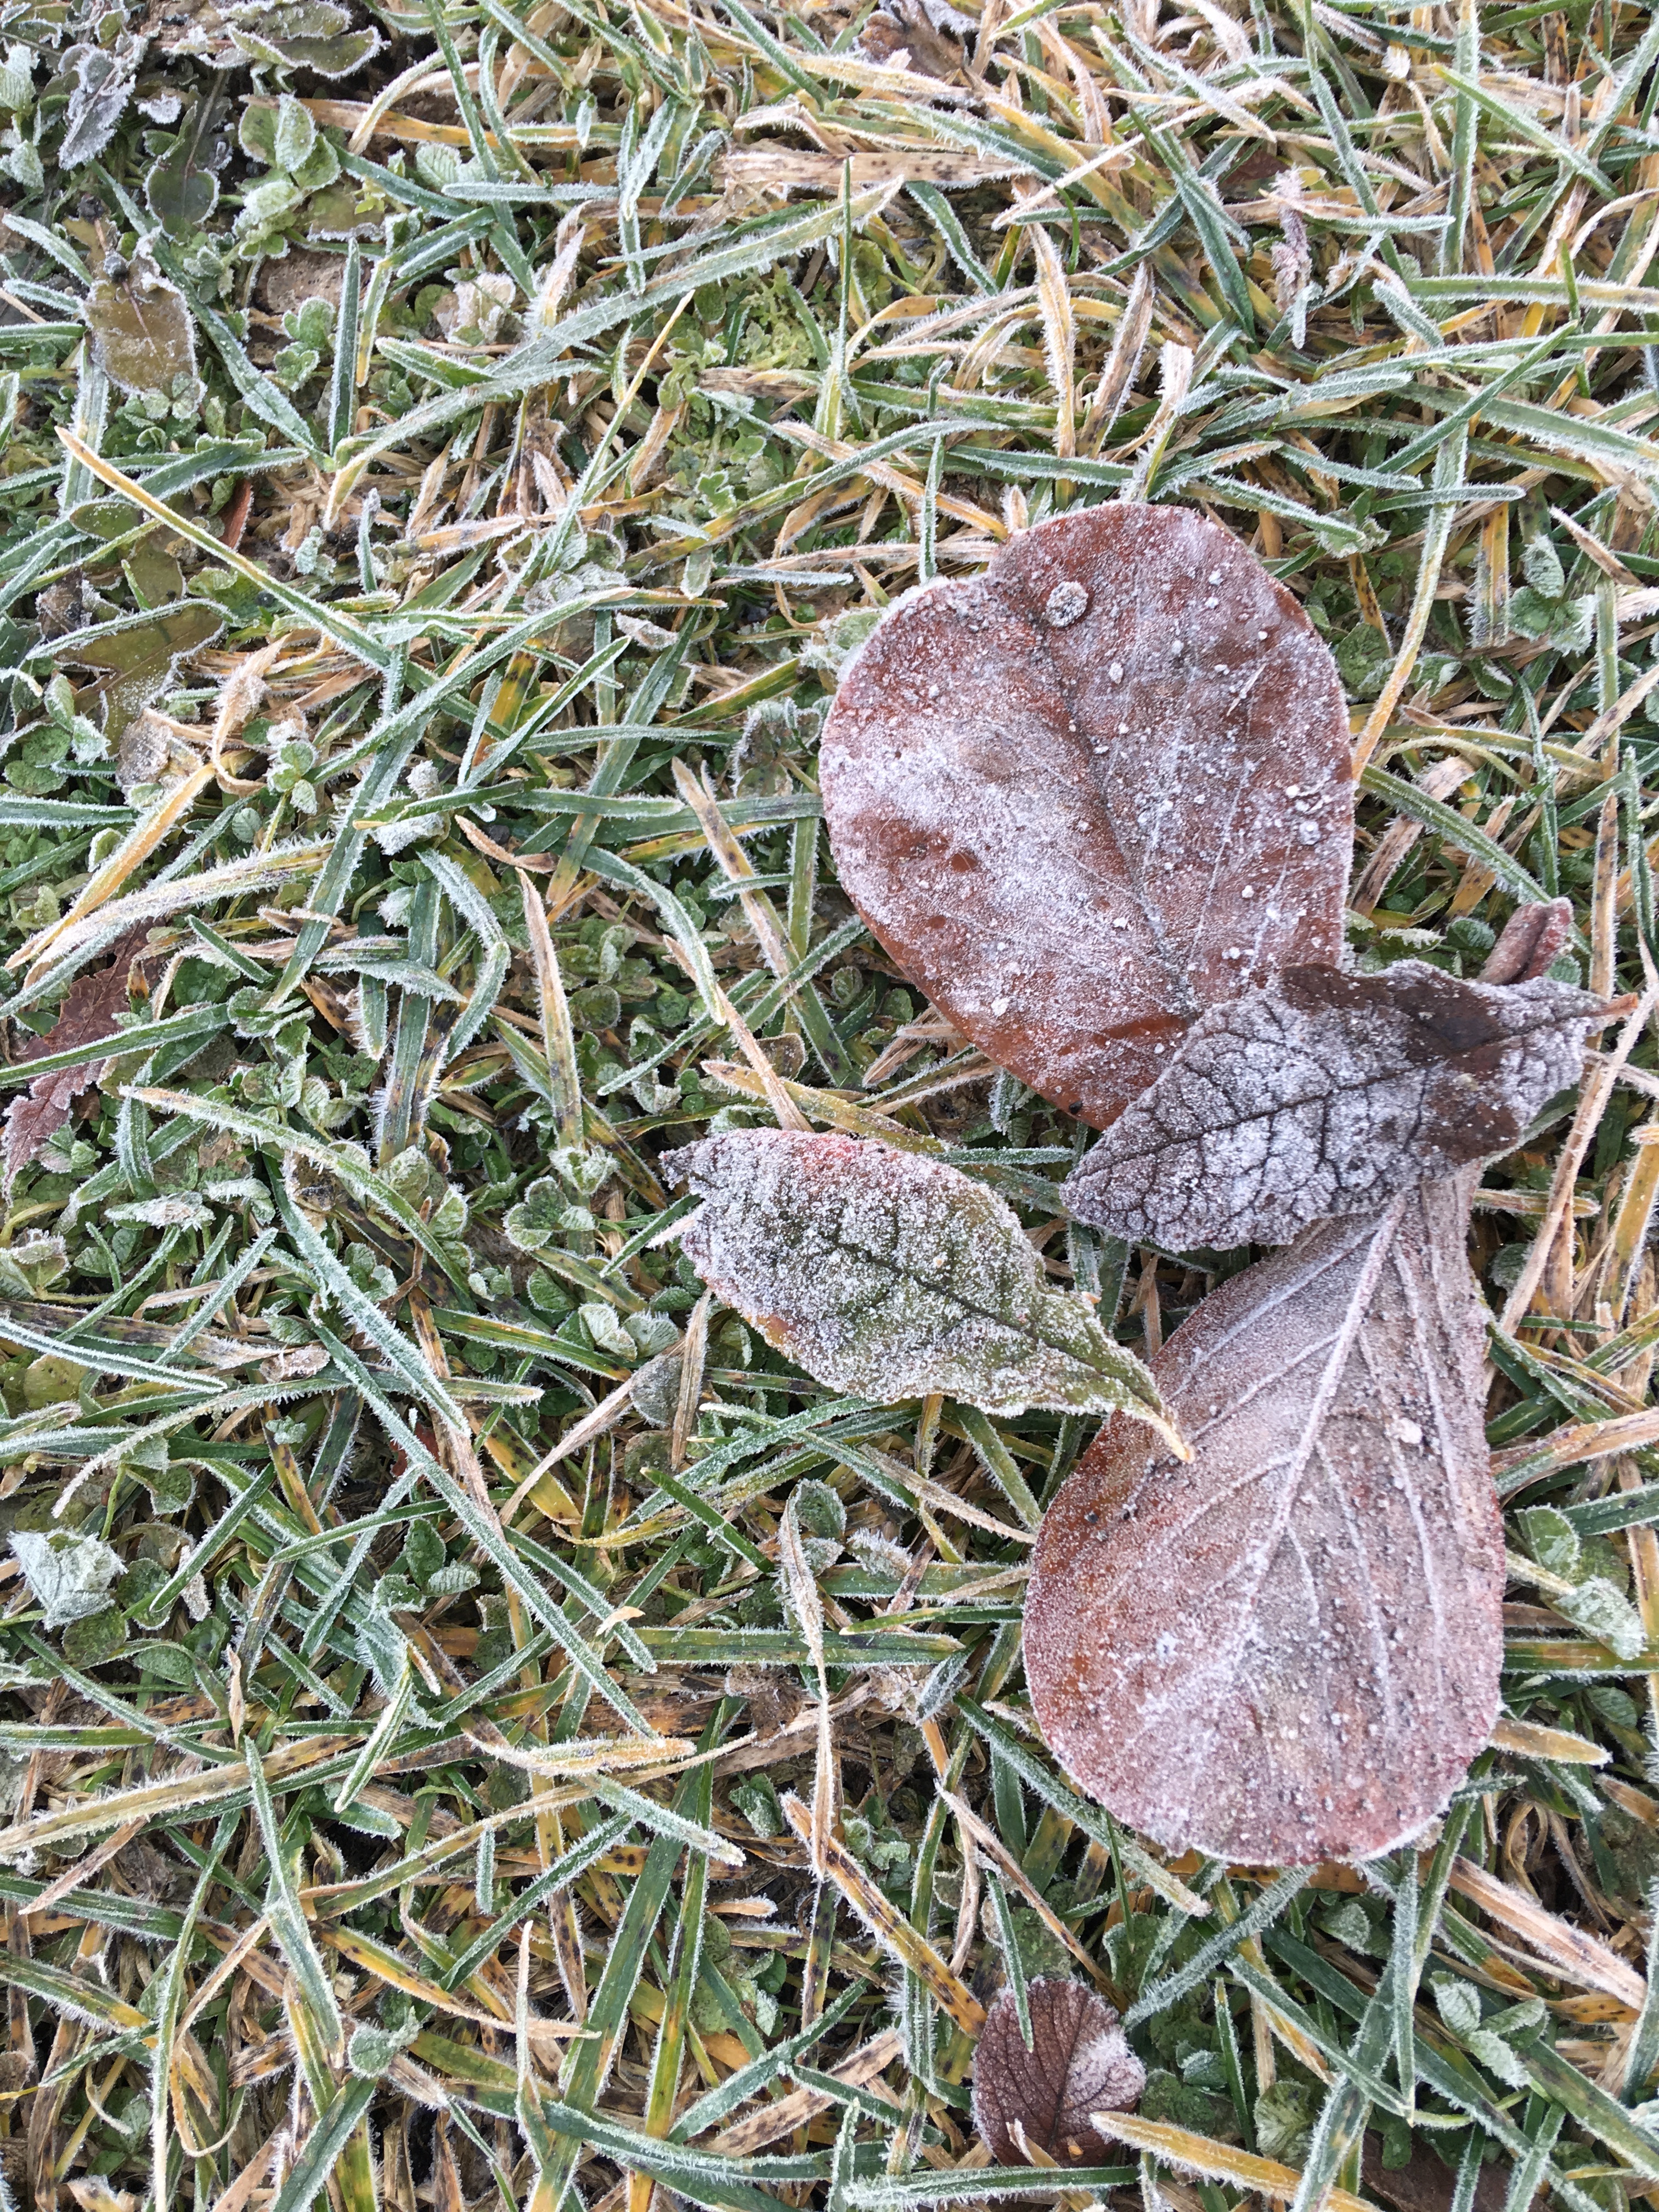
grass, rock, plant, lawn, leaf, flower, frost, wildlife, soil, flora, fauna, grass family